King George V-class battleship (1939)

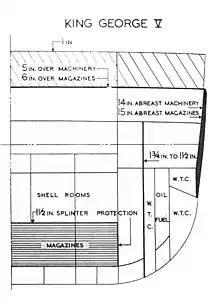
Armour and underwater protection of "King George V"

The hull below the waterline, along the main armour belt, formed the side protection system (SPS). It was subdivided into a series of longitudinal compartments in a void-liquid-void layout; the outer and inner were filled with air, and the middle compartment with liquid (fuel or water). The outer hull plating in the region of the SPS was thin to reduce potential splinter damage from a torpedo. The outer compartment of the SPS was normally an empty or 'void' space (containing only air) and this allowed the initial explosion from a torpedo to expand while minimizing damage to the ship. The centre compartment was filled with oil or seawater and this spread the pressure pulse over a larger area while the liquid contained any metal splinters that were created from the torpedo explosion. The inboard compartment was another void space and served to contain any liquid leaking from the liquid layer and any remaining pressure pulse from the torpedo explosion.